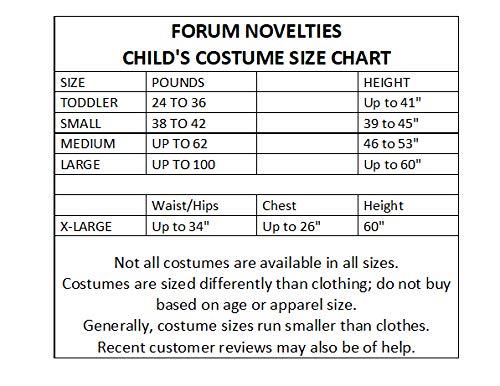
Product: Forum Novelties Party Supplies 80407 Plush Monkey Child's Mascot Costume, Medium
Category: Clothing, Shoes & Jewelry | Costumes & Accessories | Kids & Baby | Girls | Costumes
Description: COMFORTABLE FIT: Made of soft, lightweight, and breathable polyester fabric, this MONKEY mascot costume offers a superior fit, smooth movement and effortless wearing; includes see-through mesh eye openings for visibility during use.
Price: $9.48
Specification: ProductDimensions:22x16x10inches|ItemWeight:10.4ounces|ShippingWeight:1.7pounds(Viewshippingratesandpolicies)|ASIN:B07BLL39JM|Itemmodelnumber:80407|Manufacturerrecommendedage:4yearsandup